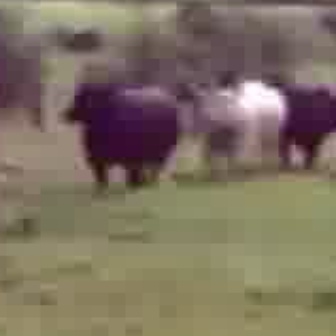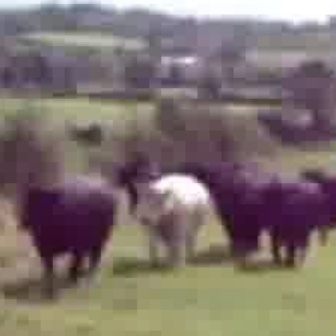
  Please identify the target specified by the bounding box [58,73,181,197] in the first image and locate it in the second image. Return the coordinates in [x_min,y_min,x_max,y_max] format.
Answer: [10,174,115,279]